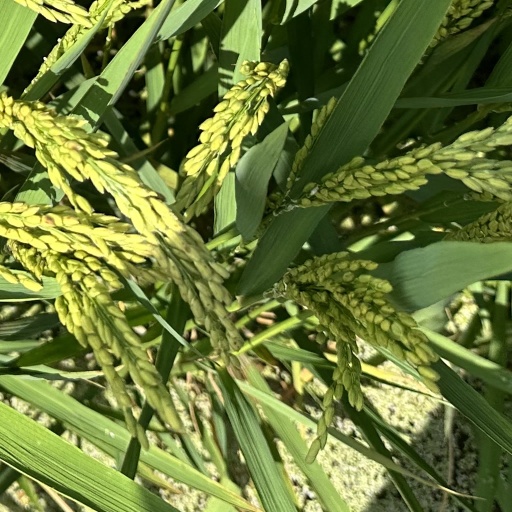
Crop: rice